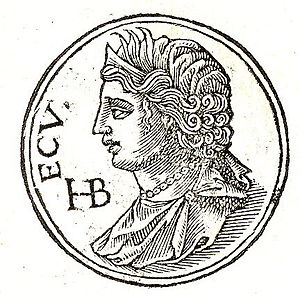
Hekabe
Hekabe
Hekabe er i græsk mytologi kong Priamos' yndlingshustru og mor til bl.a. Hektor, Paris, Deifobos, Kassandra og Creusa.